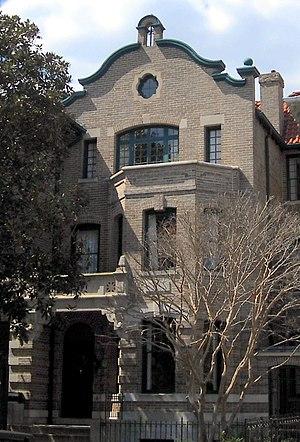
Lafayette Ronald Hubbard, dit L. Ron Hubbard, né le 13 mars 1911 à Tilden dans le Nebraska, et mort le 24 janvier 1986 à Creston en Californie, est une personnalité américaine, fondateur de la Scientologie dont la précédente carrière était celle d'auteur de science-fiction.